Gan Chinese-speaking people

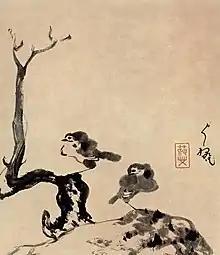
Painting by Gan speaker Bada Shanren (1626—1705).

Jiangxi is the main area of concentration of the Gan varieties of Chinese, spoken over most of the northern two-thirds of the province. Examples include the Nanchang dialect, Yichun dialect and Ji'an dialect. The southern one-third of the province speaks Hakka. There are also Mandarin, Huizhou, and Wu dialects spoken along the northern border.